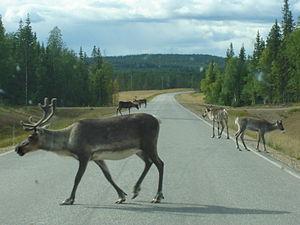
Les routes régionales de Finlande sont les artères du réseau routier de la Finlande.
Le parc national de Pyhä-Luosto est un parc national en Laponie finlandaise.